James Hill (British Army officer)

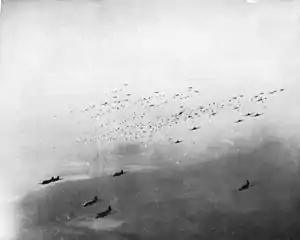
C-47 transport aircraft drop hundreds of paratroopers as part of Operation Varsity.

Collecting up a number of his men, he headed for the town of Sallenelles, where he hoped to find out how the 9th Parachute Battalion had fared assaulting the Merville Battery. En route, however, he and his party were strafed by low-flying German aircraft, forcing the paratroopers to dive for cover; when the aircraft had departed Hill stood up again, finding that he had been wounded in the buttocks and the officer next to him had been killed. Most of the other men had either been killed or wounded during the attack, leaving only himself and the commander of his headquarters defence platoon; once first aid had been administered to the wounded, Hill continued on and finally managed reach Ranville, where the headquarters of the General Officer Commanding (GOC), Major-General Gale, had been set up. After being informed by Gale that his brigade had successfully completed its objectives, Hill had his wound tended to, and then travelled to his own headquarters; there he found Lieutenant Colonel Pearson in temporary command, who informed him that many the brigade's staff had been killed during the drop. By 00:00 on the night of 6/7 June, the entire division was fully deployed on the eastern flank of the invasion beaches. The 3rd Parachute Brigade was holding a front, with the 9th Parachute Battalion at Le Plein, 1st Canadian Parachute Battalion at Les Mesneil and the 8th Parachute Battalion in the southern part of the Bois de Bavent.